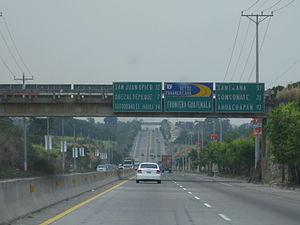
La Panaméricaine ou « autoroute transaméricaine » est un système de voies rapides et d'autoroutes qui relie l'ensemble des Amériques : il est composé d'un axe principal qui parcourt le continent du nord au sud et de plusieurs axes secondaires transversaux.